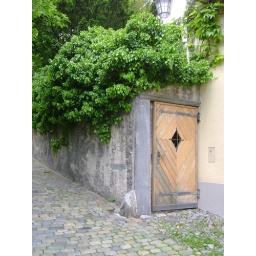
a green roof garden in old Chur